Monna Tandberg

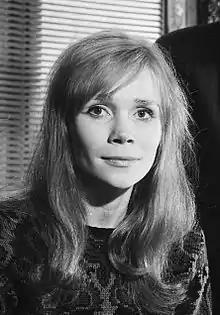
Tandberg in 1966

Monna Tandberg (2 July 1939 – 25 May 2025) was a Norwegian actress. She played for Fjernsynsteatret from 1961 to 1964, for Det Norske Teatret from 1964 to 1969, and for Nationaltheatret from 1969 until her retirement in 2009.